Golden Axe: The Duel

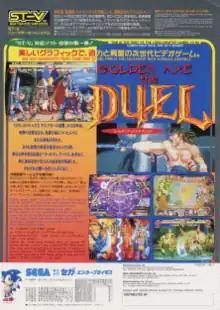
Japanese arcade flyer

is a 1995 fighting game developed and published by Sega for arcades. A spin-off of the Golden Axe series, it is the third and final arcade installment in the franchise. The game was later ported to the Sega Saturn.